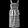
Label: Dress